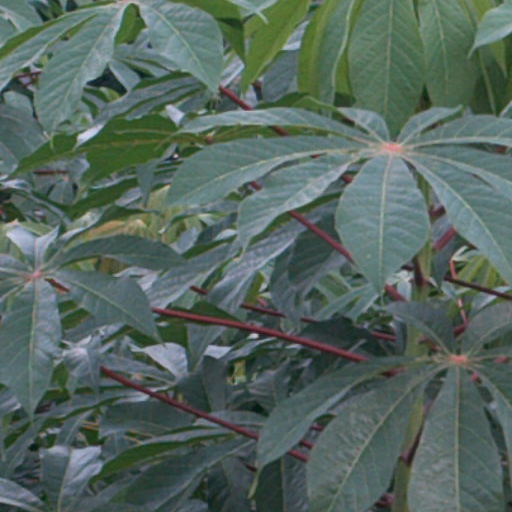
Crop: cassava